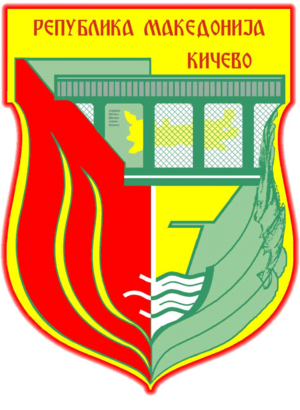
Kičevo est une municipalité et une ville de l'ouest de la Macédoine du Nord. Elle comptait 56 734 habitants en 2002 et couvre 838 km². La ville en elle-même compte 27 067 habitants, le reste de la population étant réparti dans les villages alentour.
En Macédoine du Nord, la distinction entre une ville et un village n'est pas liée au nombre d'habitants ; le terme « ville » est une question de statut officiel, obtenu au cours de l'histoire et, plus récemment, par décision administrative. C'est ainsi que certaines « villes » sont faiblement peuplées, tandis que certains « villages » possèdent une population importante.